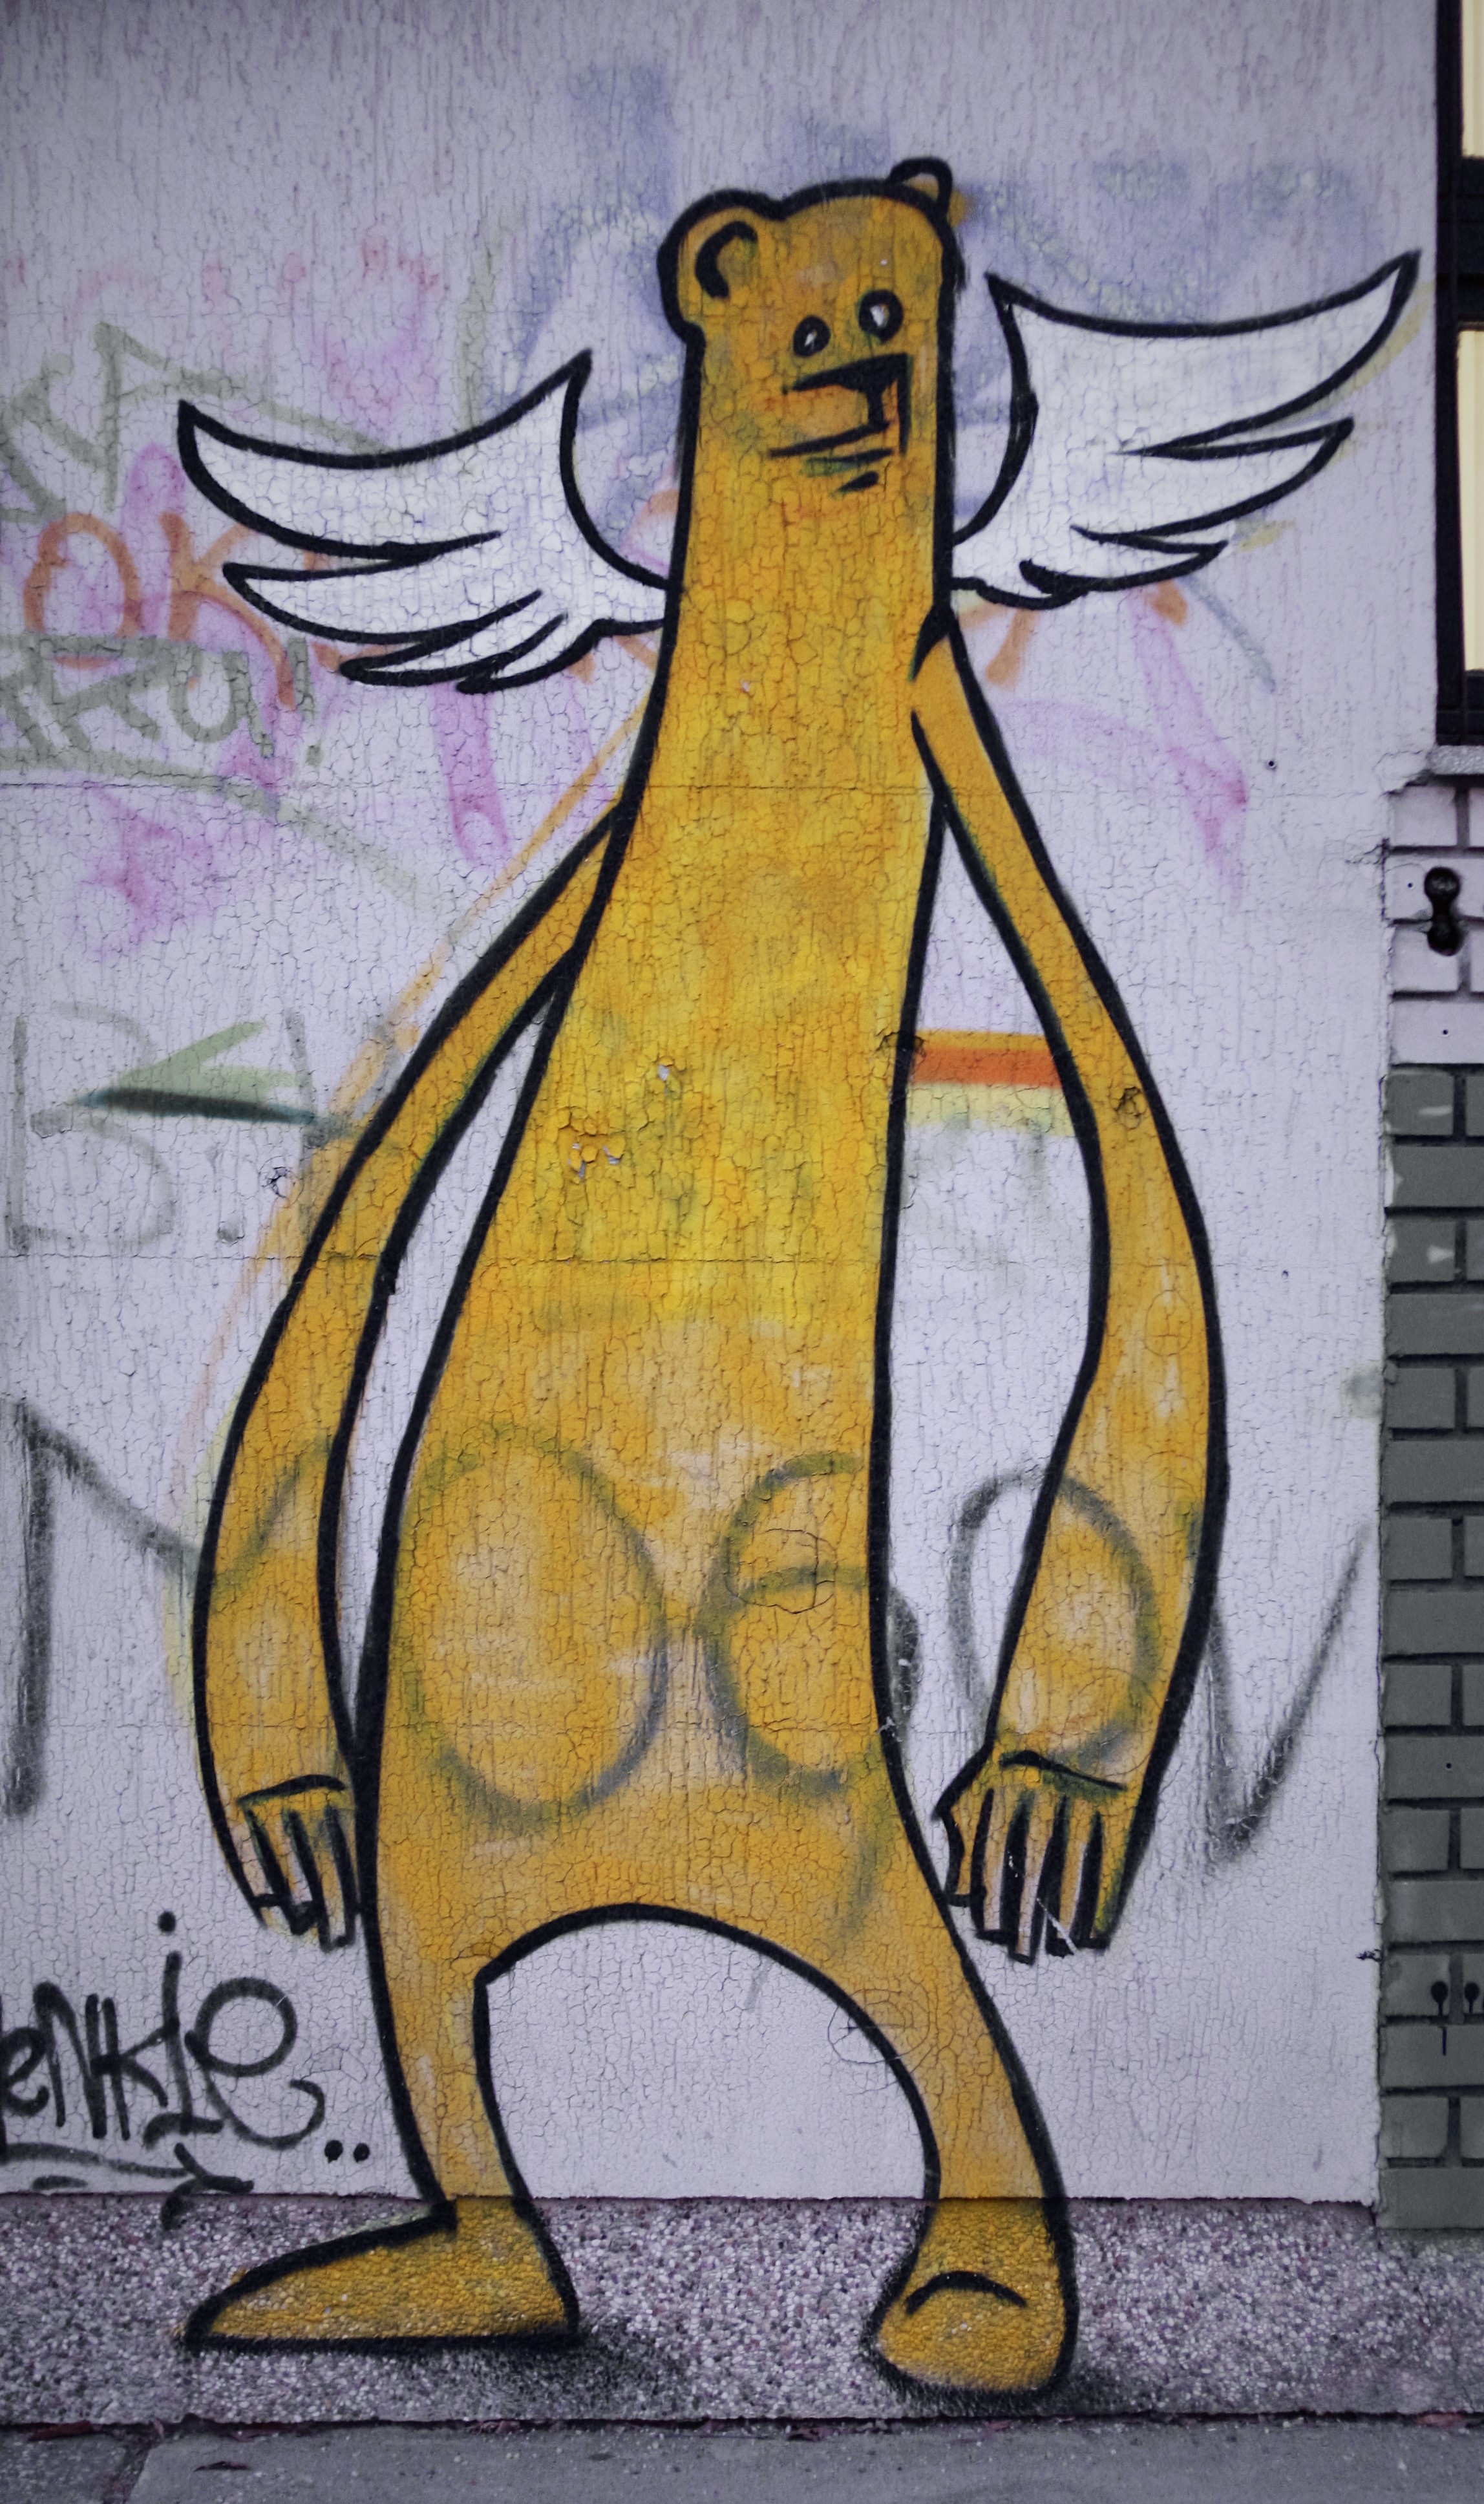
wing, white, bear, wildlife, wild, graffiti, street art, art, sketch, drawing, illustration, mural, character, cartoon, modern art, avatar